Martin Conway, 1st Baron Conway of Allington

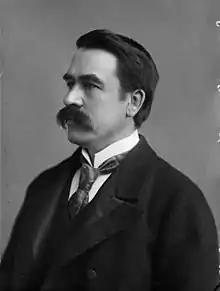
Conway in 1895

William Martin Conway, 1st Baron Conway of Allington, (12 April 1856 – 19 April 1937), known between 1895 and 1931 as Sir Martin Conway, was an English art critic, politician, cartographer and mountaineer, who made expeditions in Europe as well as in South America and Asia.